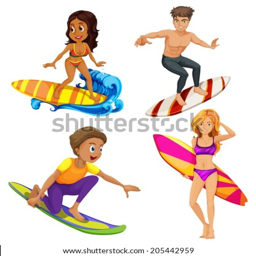
illustration of the male and female surfers on a white background